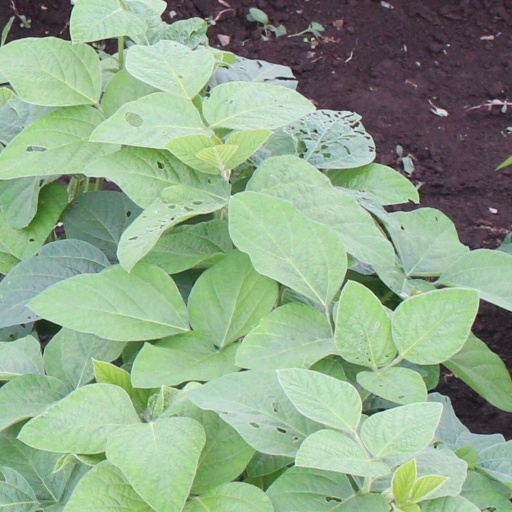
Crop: soybean